Microprocessor complex

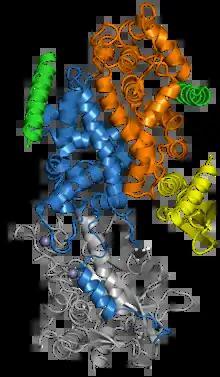
A crystal structure of the human Drosha protein in complex with the C-terminal helices of two DGCR8 molecules (green). Drosha consists of two ribonuclease III domains (blue and orange); a double-stranded RNA binding domain (yellow); and a connector/platform domain (gray) containing two bound zinc ion (spheres). From .

The microprocessor complex consists minimally of two proteins: Drosha, a ribonuclease III enzyme; and DGCR8, a double-stranded RNA binding protein. (DGCR8 is the name used in mammalian genetics, abbreviated from "DiGeorge syndrome critical region 8"; the homologous protein in model organisms such as flies and worms is called "Pasha", for "Pa"rtner of Dro"sha".) The stoichiometry of the minimal complex was at one point experimentally difficult to determine, but it has been demonstrated to be a heterotrimer of two DGCR8 proteins and one Drosha.